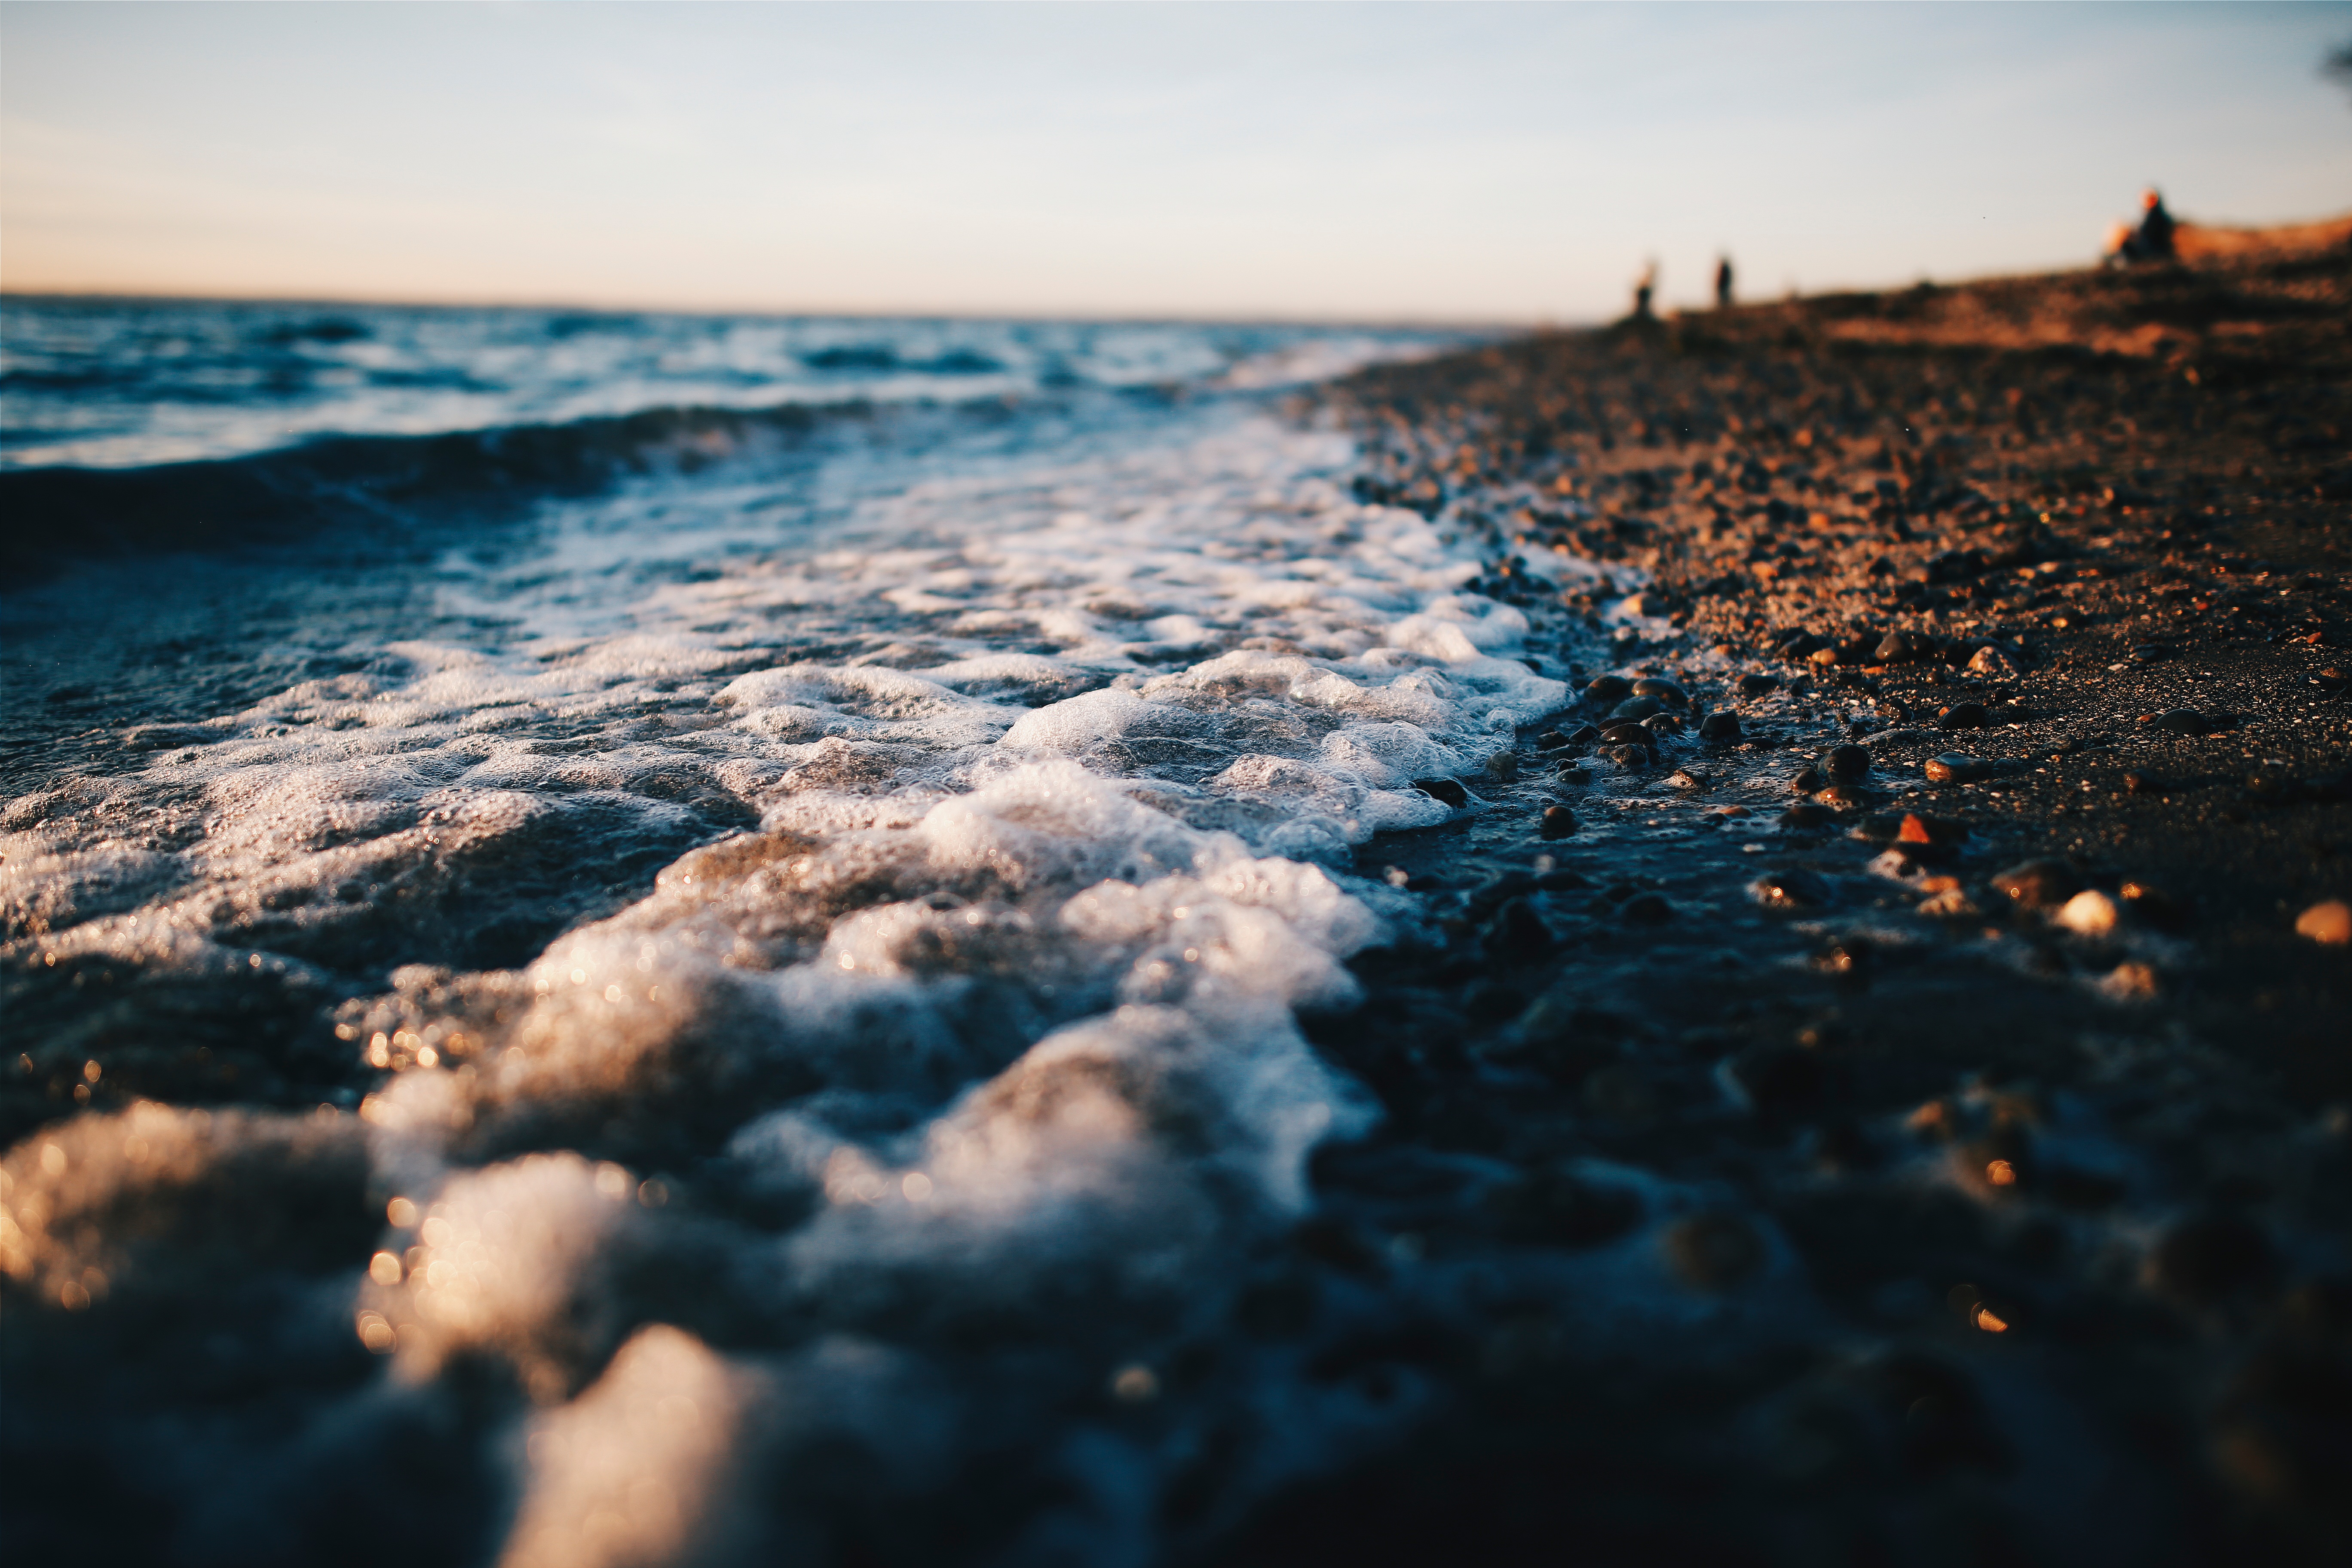
beach, sea, coast, water, nature, sand, rock, ocean, horizon, cloud, sky, sunrise, sunset, sunlight, morning, shore, wave, dawn, dusk, evening, reflection, body of water, wind wave